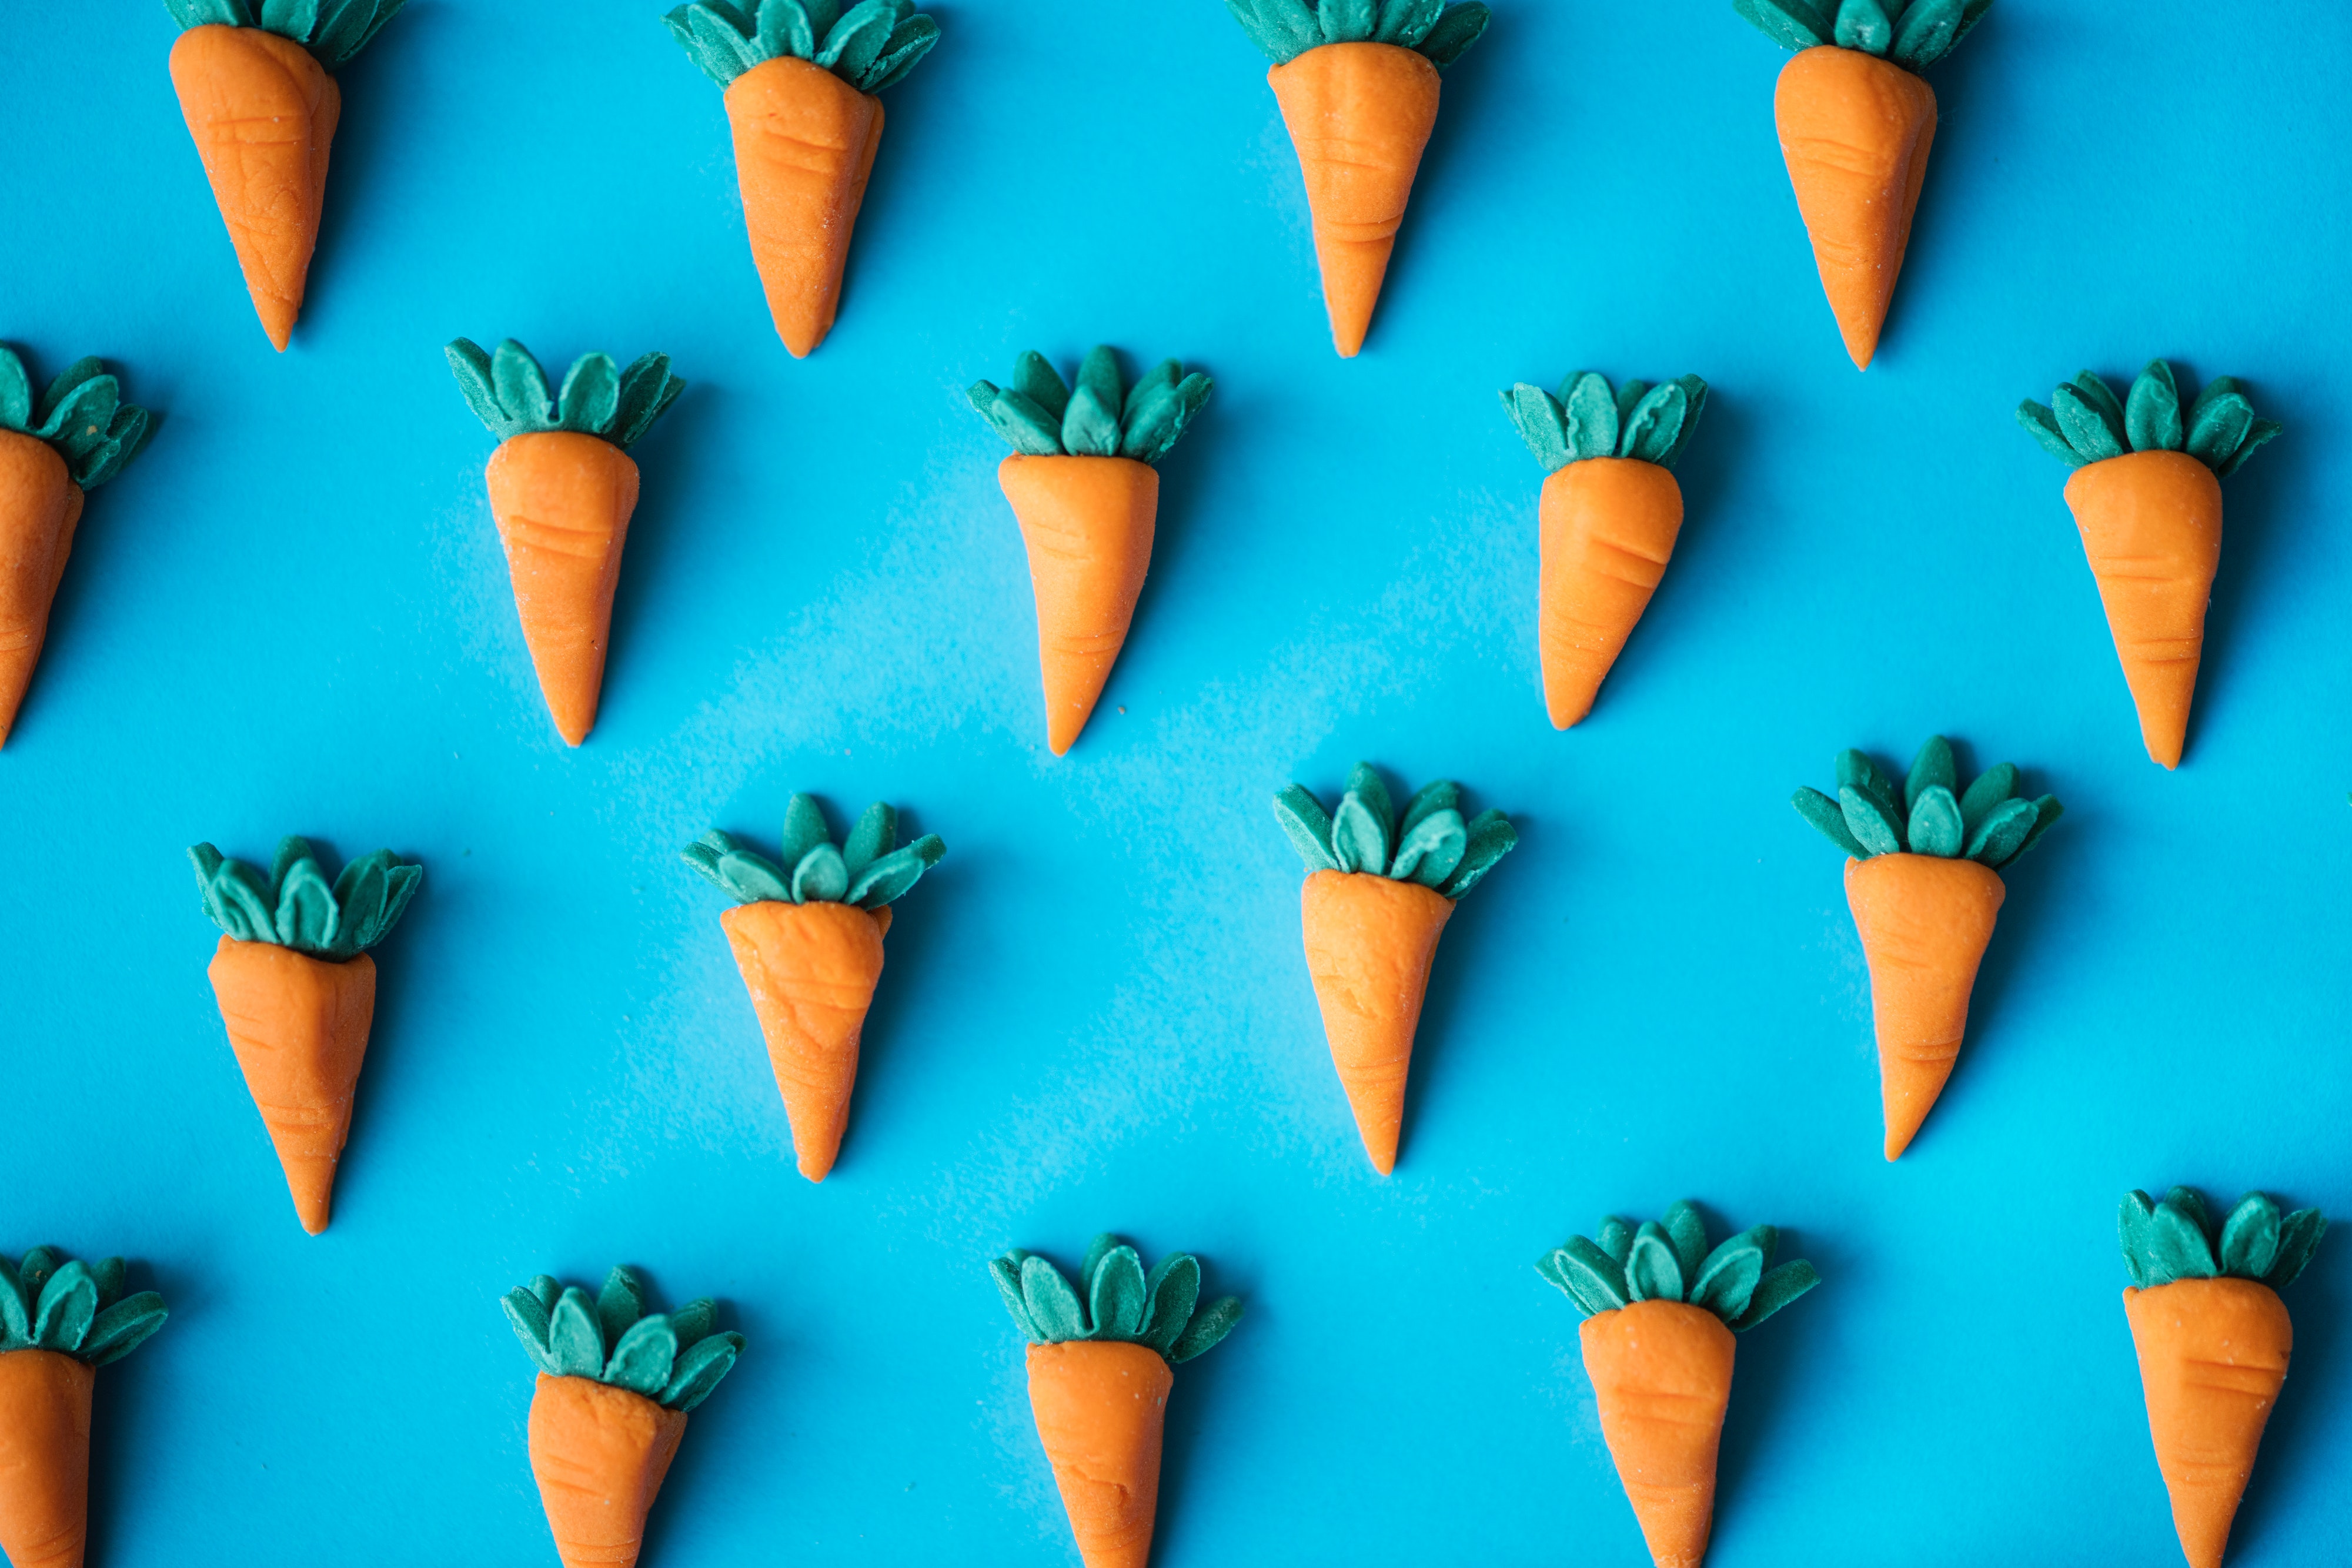
ice cream cone, cone, food, frozen dessert, dessert, cuisine